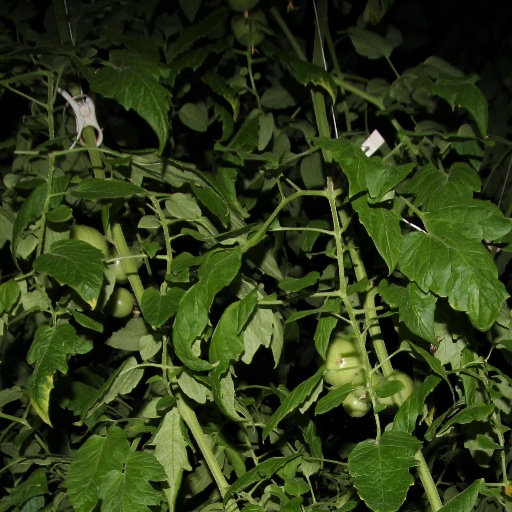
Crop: tomato